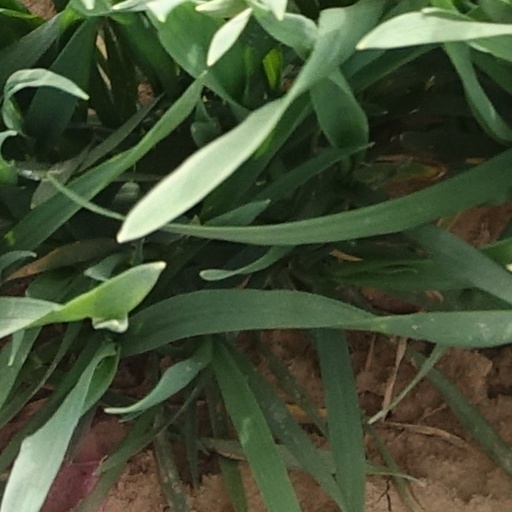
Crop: wheat